Machilipatnam

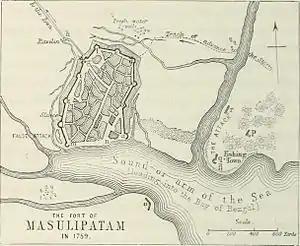
Masulipatam port in 1759

census, Machilipatnam had a population of 2,32,000. The total population constitutes 1,13,286 males and 1,18,714 females — a sex ratio of 1047 females per 1000 males. 13,778 children are in the age group of 0–6 years, of which 7,076 are boys and 6,702 are girls. The average literacy rate stands at 83.32% with 130,173 literates, significantly higher than the state average of 67.41%.